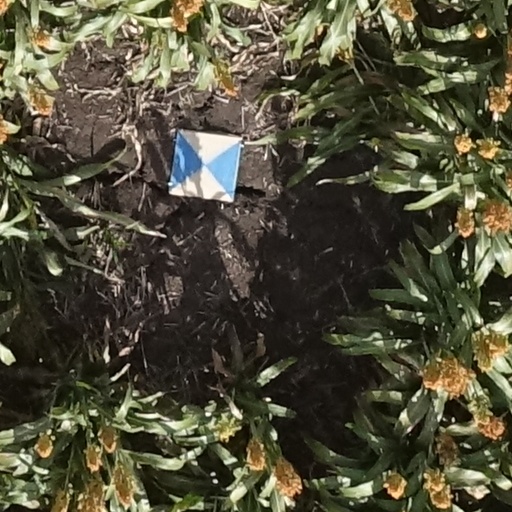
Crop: sorghum